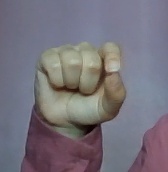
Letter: fa